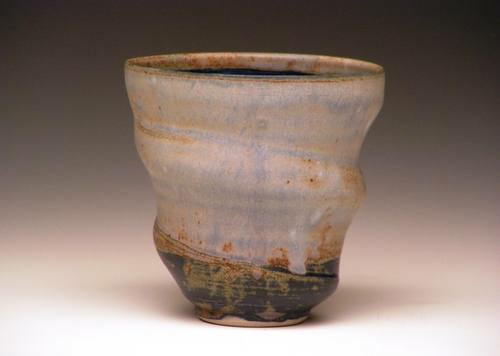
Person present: No